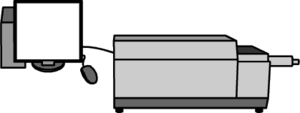
Cirkulærdikroisme
Skematisk fremstilling af et typisk spektrometer
Circulærdikroisme er en slags spektroskopi som udnytter at mange molekyler absorberer venstre- og højredrejet polariseret lys forskelligt. CD kan blandt andet anvendes til at bestemme enantiomerers struktur og proteiners sekundære struktur.